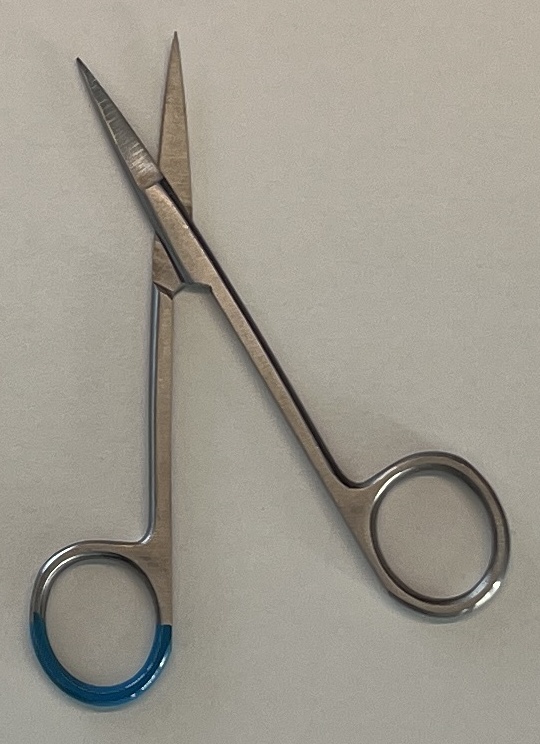
Hinged instrument state: open